Kokhono Megh Kokhono Brishti

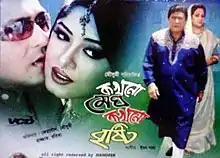
VCD Cover

Kokhono Megh Kokhono Brishti is a 2003 Bangladeshi film directed by actress Moushumi. It was the first film she directed. It stars Moushumi, Ferdous, Razzak, Bobita, Humayun Faridi and Shahidul Alam Sachchu. Shooting wrapped up in August 2003. It was a remake of the 1974 Tamil film "Aval Oru Thodar Kathai".